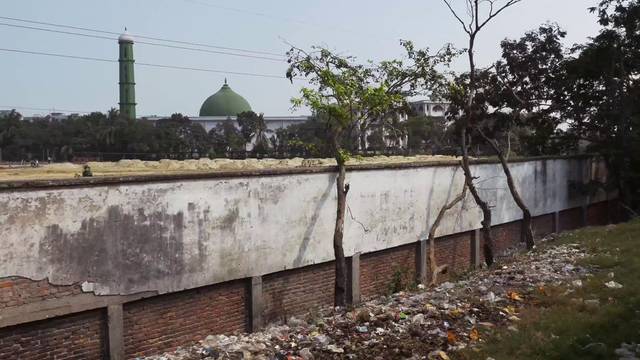
Region: Bangladesh
Coordinates: 23.909, 90.41